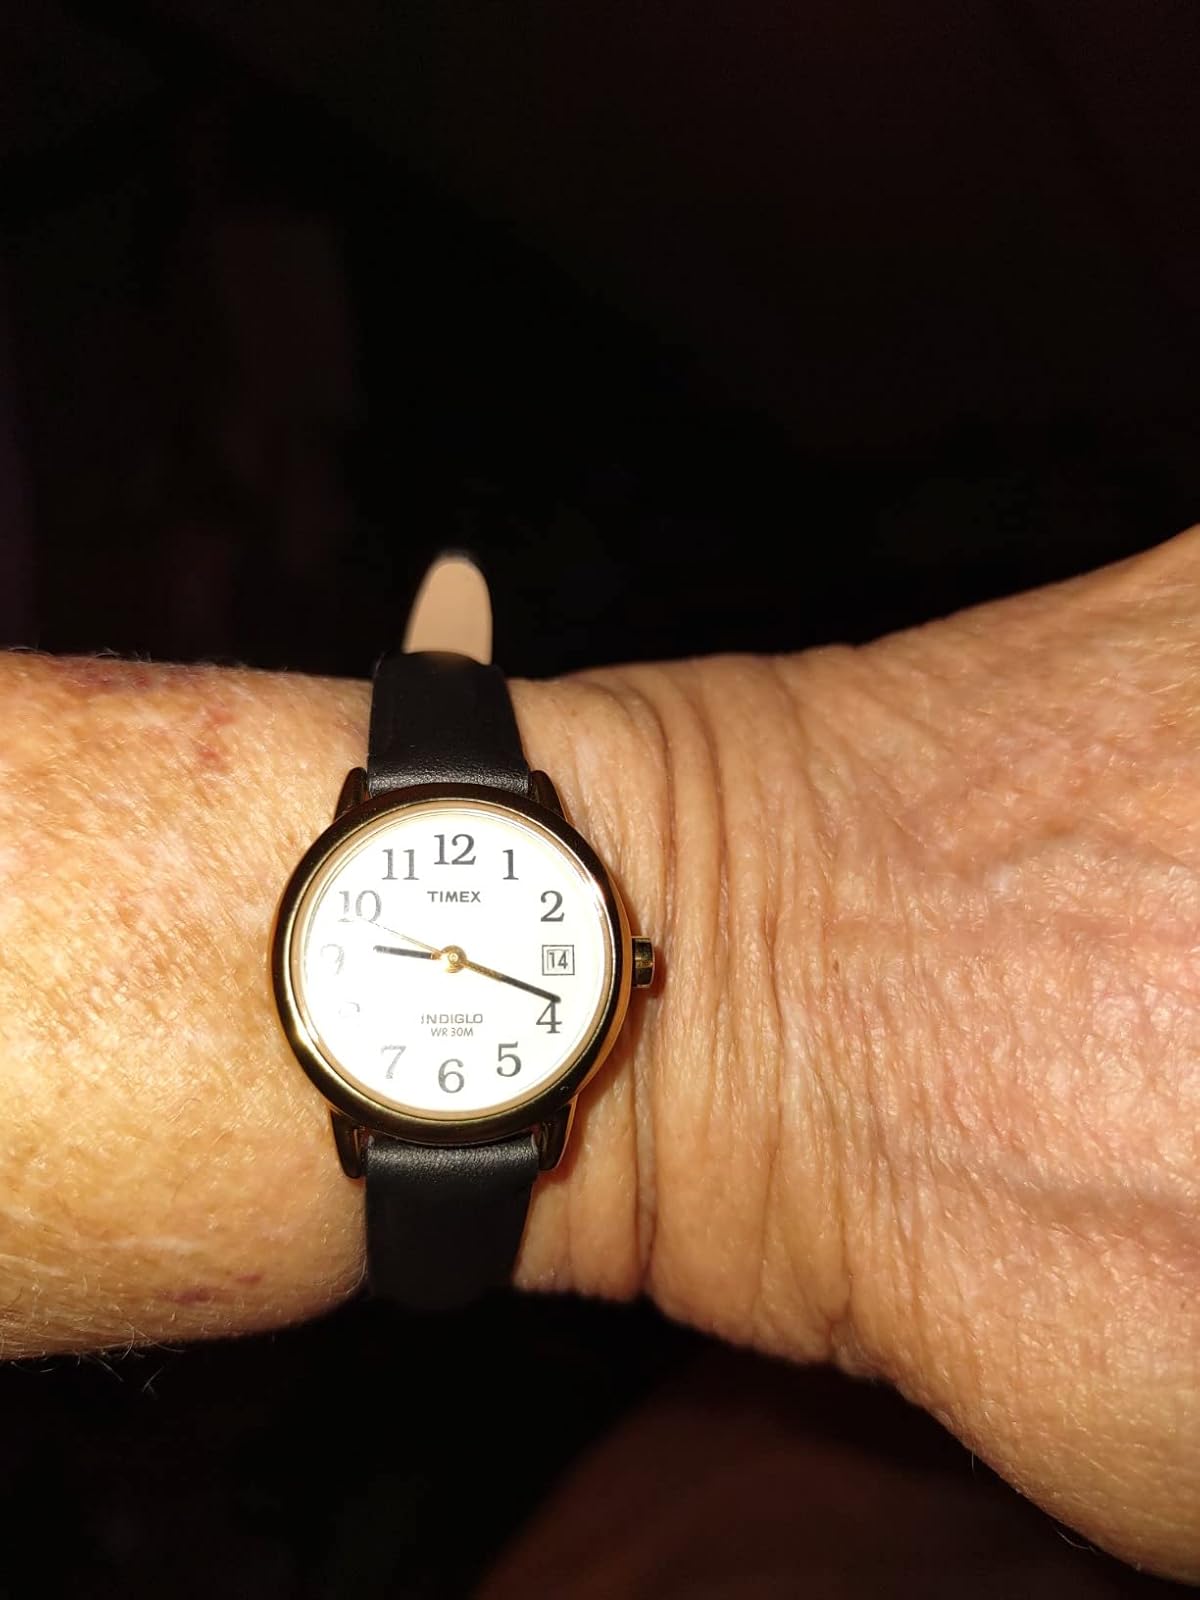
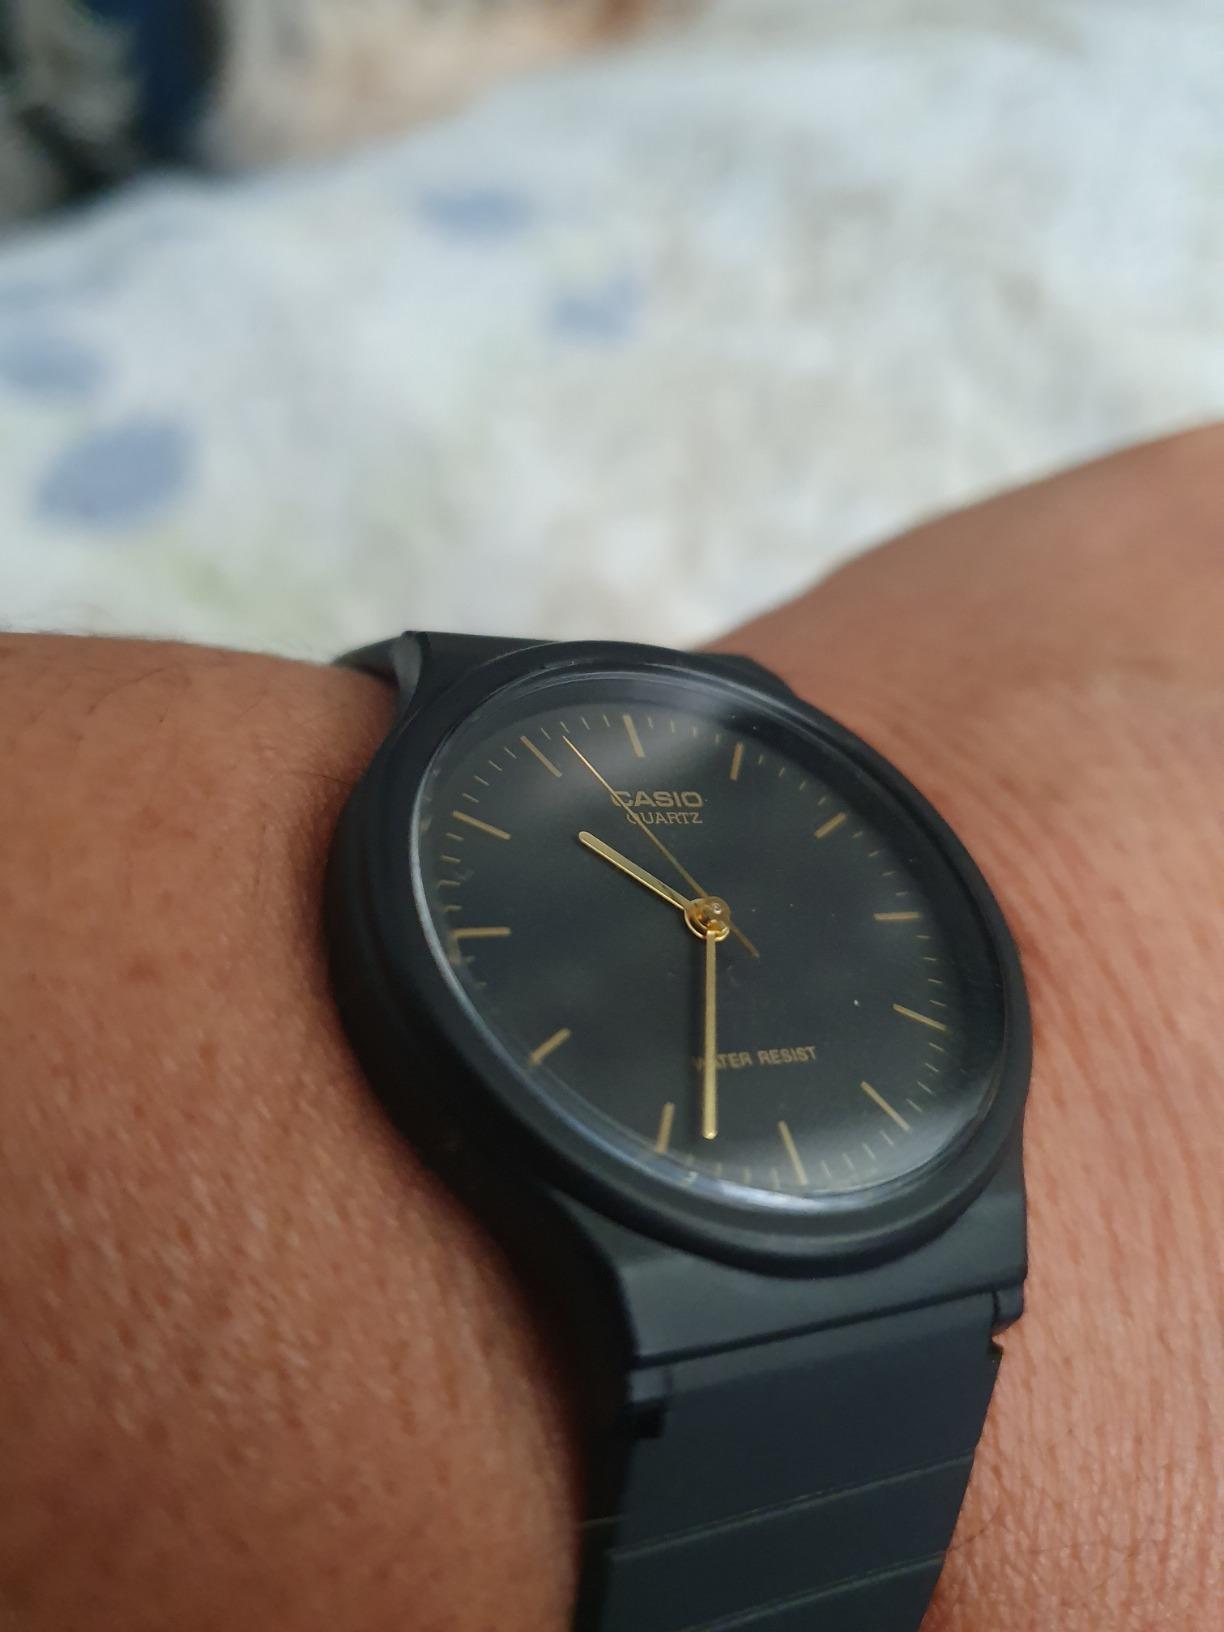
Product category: accessories_watch
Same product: no